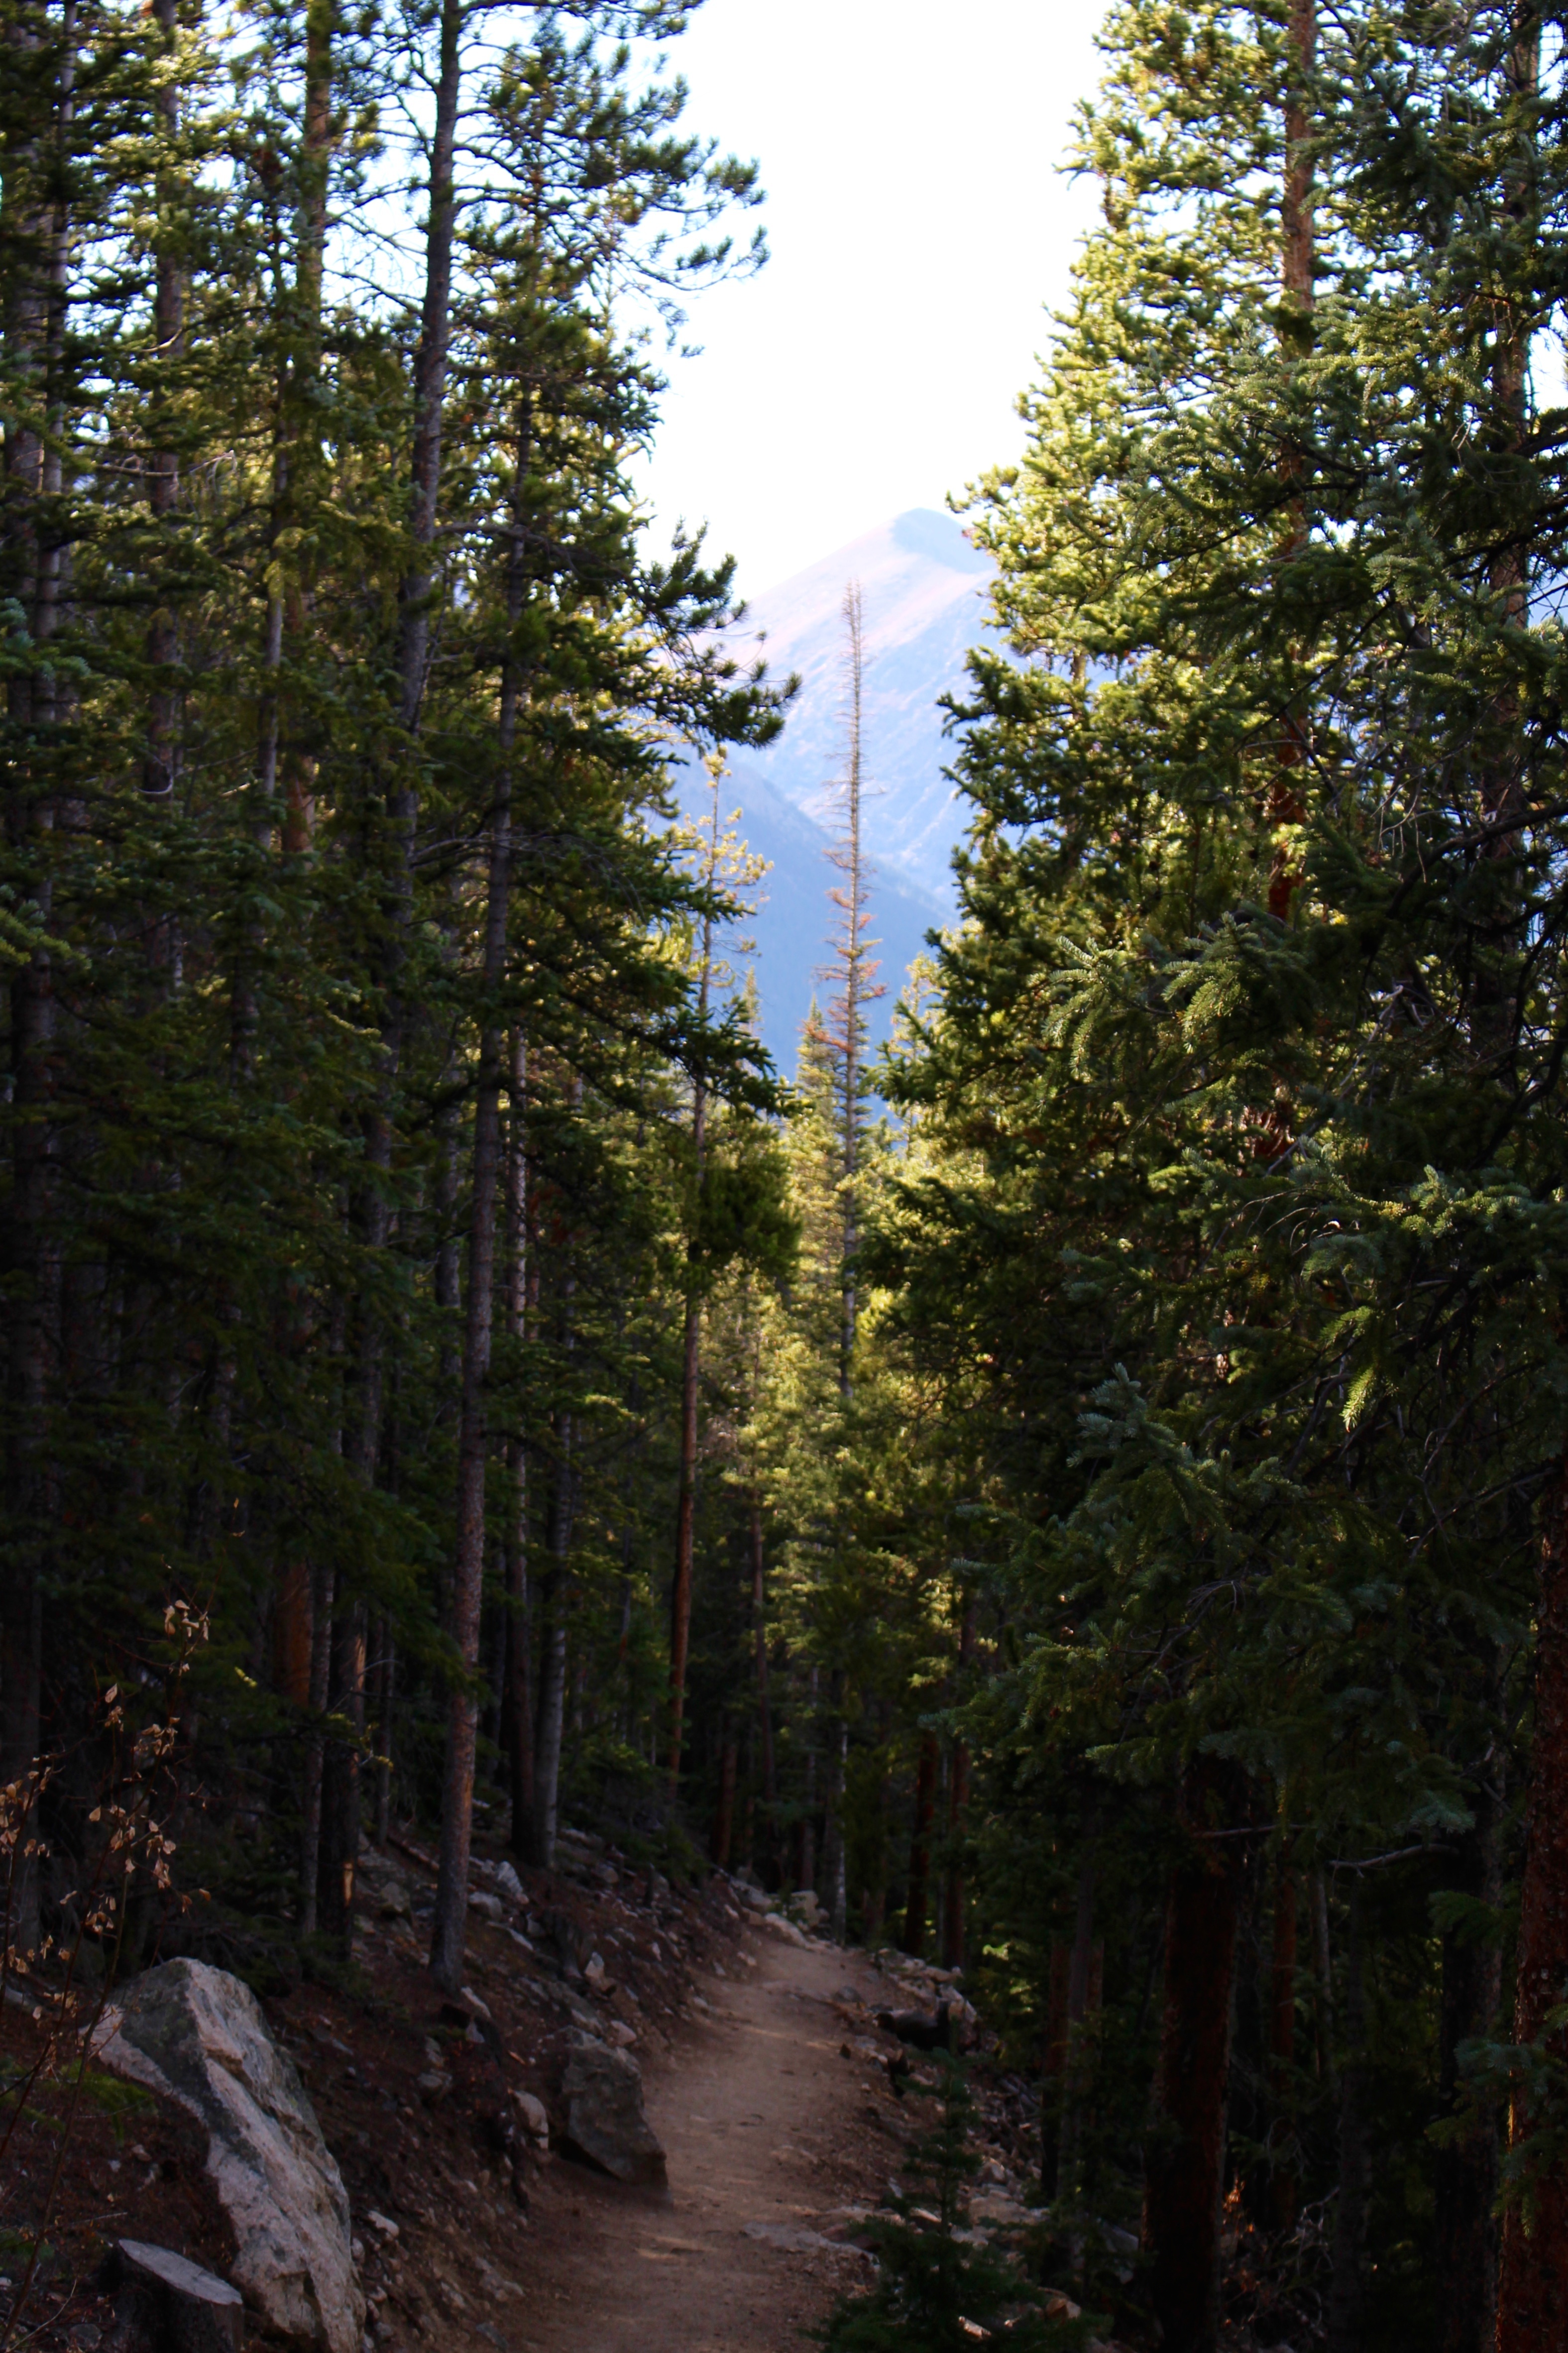
tree, nature, forest, wilderness, plant, trail, sunlight, leaf, autumn, season, ridge, spruce, woodland, habitat, ecosystem, biome, natural environment, woody plant, temperate broadleaf and mixed forest, temperate coniferous forest